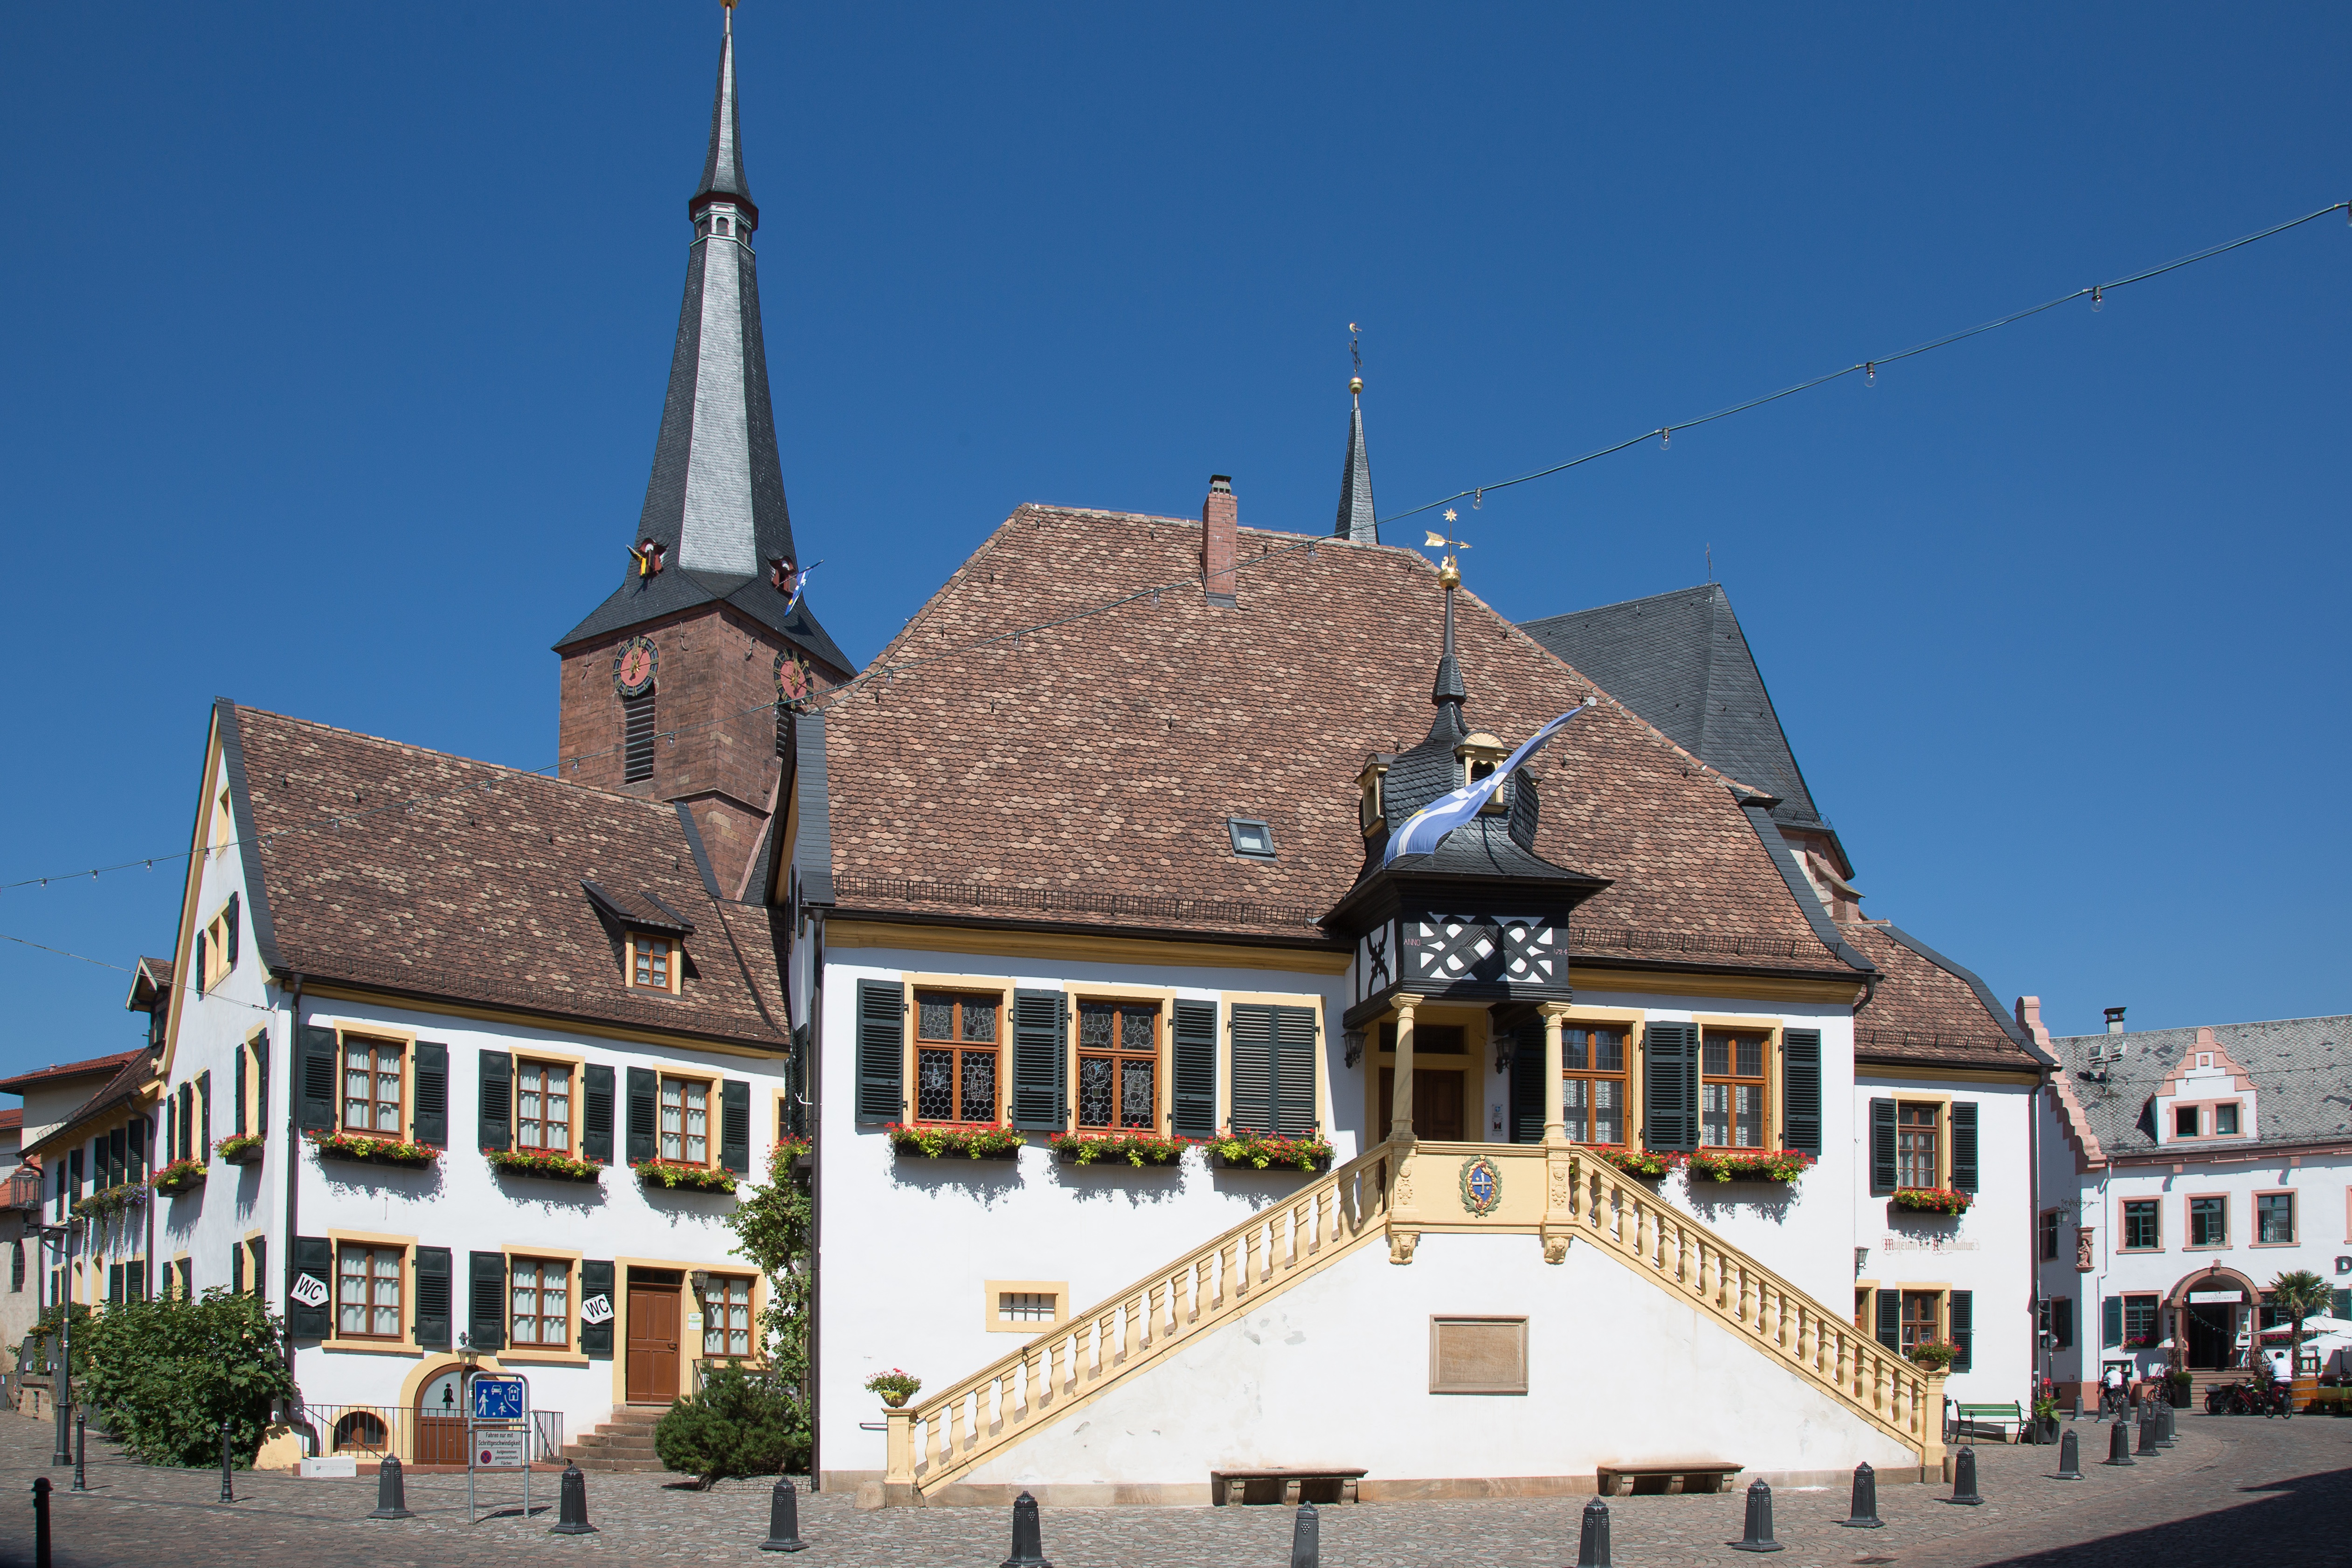
house, town, building, chateau, village, landmark, facade, church, place of worship, monastery, estate, palatinate, town hall, wine village, deidesheim